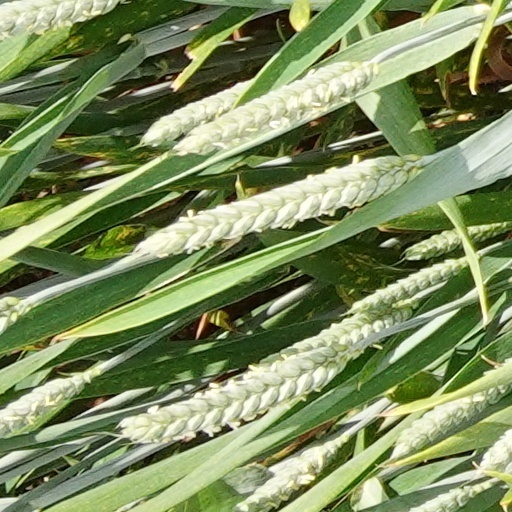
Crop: wheat